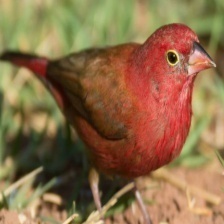
Species: AFRICAN FIREFINCH
Scientific name: LAGONOSTICTA RUBRICATA
ImageNet parent category: house_finch